Škoda Auto

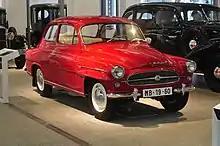
Škoda Octavia Super (1960)

When, by July 1945, the Mladá Boleslav factory had been reconstructed, production of Škoda's first post-World War II car, the 1101 series, began. It was essentially an updated version of the pre-World War II Škoda Popular. In the autumn of 1948, Škoda (along with all other large manufacturers) became part of the communist planned economy, which meant it was separated from the parent company, Škoda Works. In spite of unfavourable political conditions and losing contact with technical development in noncommunist countries, Škoda retained a good reputation until the 1960s, producing models such as the Škoda 440 Spartak, 445 Octavia, Felicia, and Škoda 1000 MB.